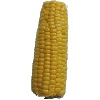
Label: corn